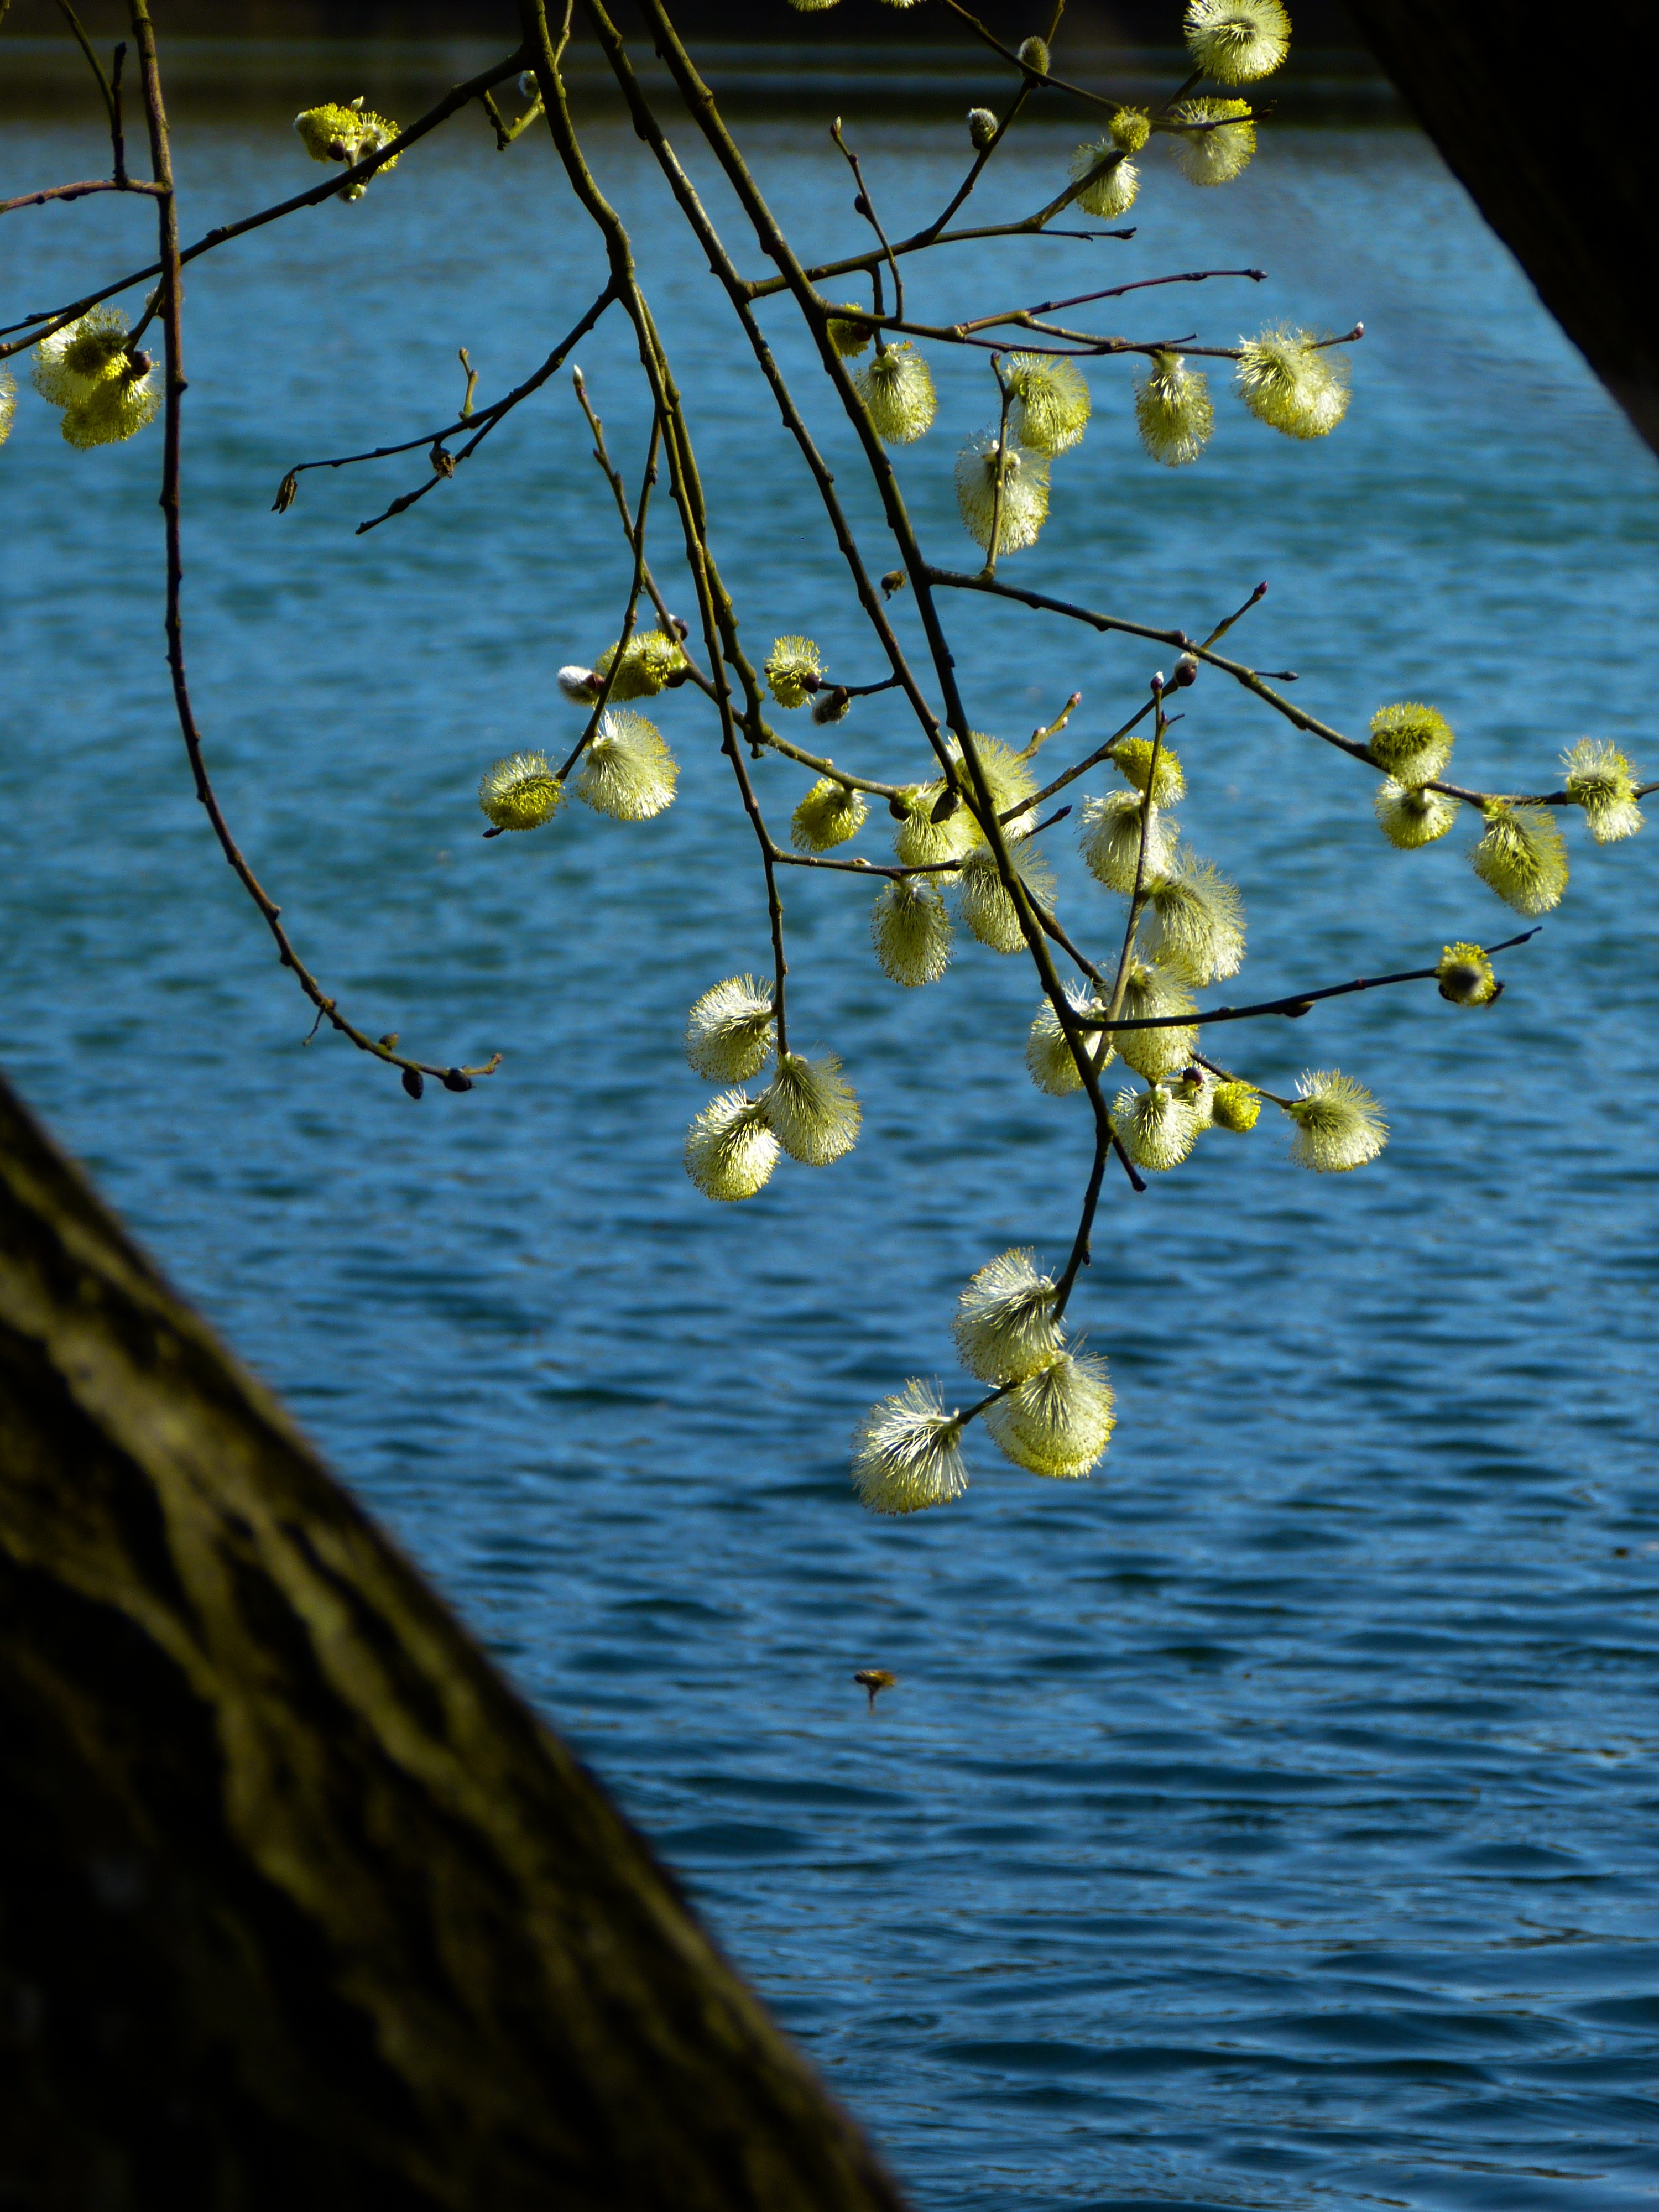
tree, water, nature, branch, blossom, light, plant, sunlight, leaf, flower, bloom, spring, green, reflection, autumn, botany, blue, yellow, flora, season, branches, macro photography, palm kitten, grazing greenhouse, pussy willow